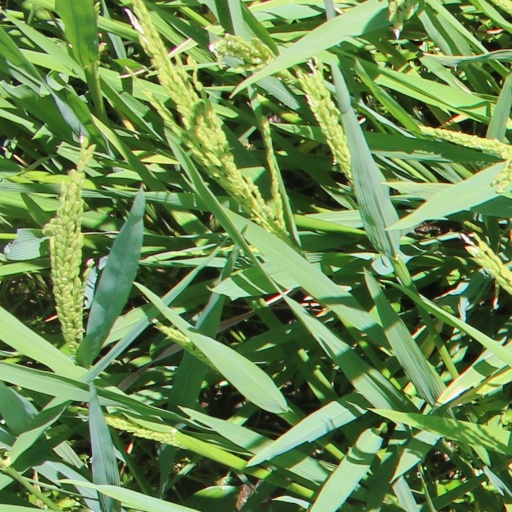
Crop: rice